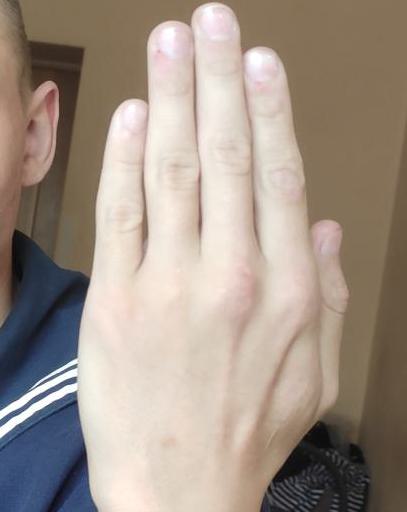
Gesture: stop_inverted